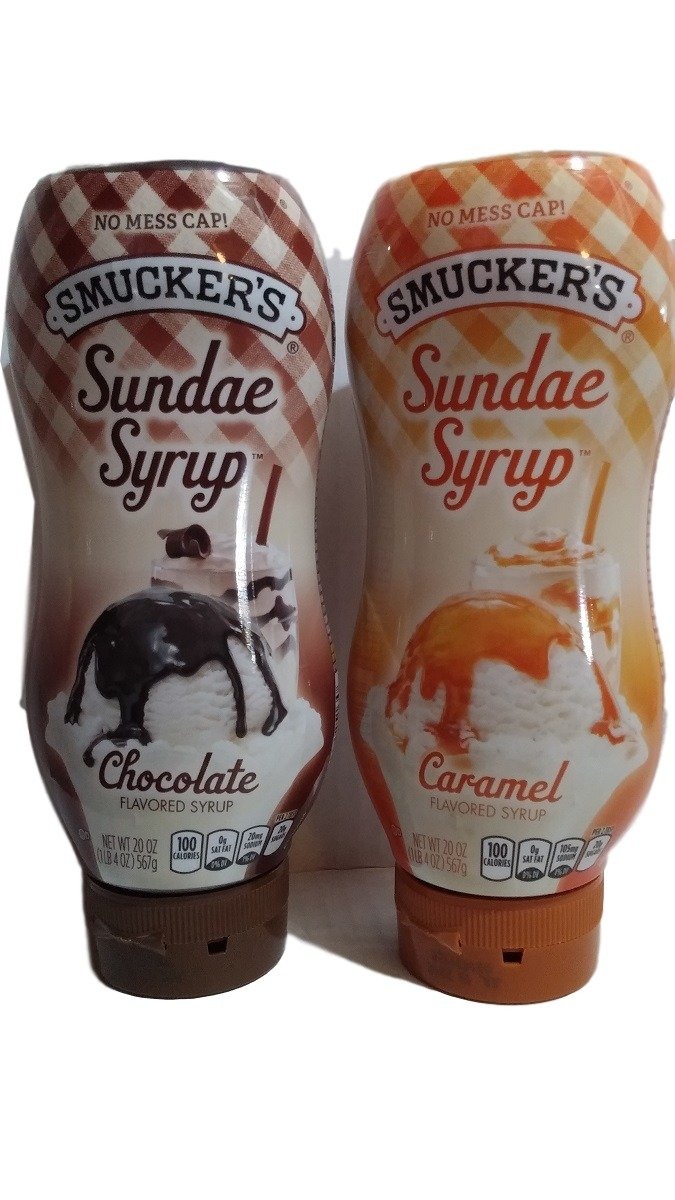
Item Name: Smucker's Sundae Syrup Chocolate & Caramel Flavored Toppings, 20 oz, (Pack of 2)
Bullet Point 1: Decorate desserts
Bullet Point 2: 20oz squeeze bottle
Bullet Point 3: No mess cap
Bullet Point 4: Dip fruit
Bullet Point 5: Coffee taste better
Product Description: Delicious alone or with all the fixings, enjoy the classic Smucker's Chocolate Flavored Syrup.
Value: 2.0
Unit: Count

Price: 27.92